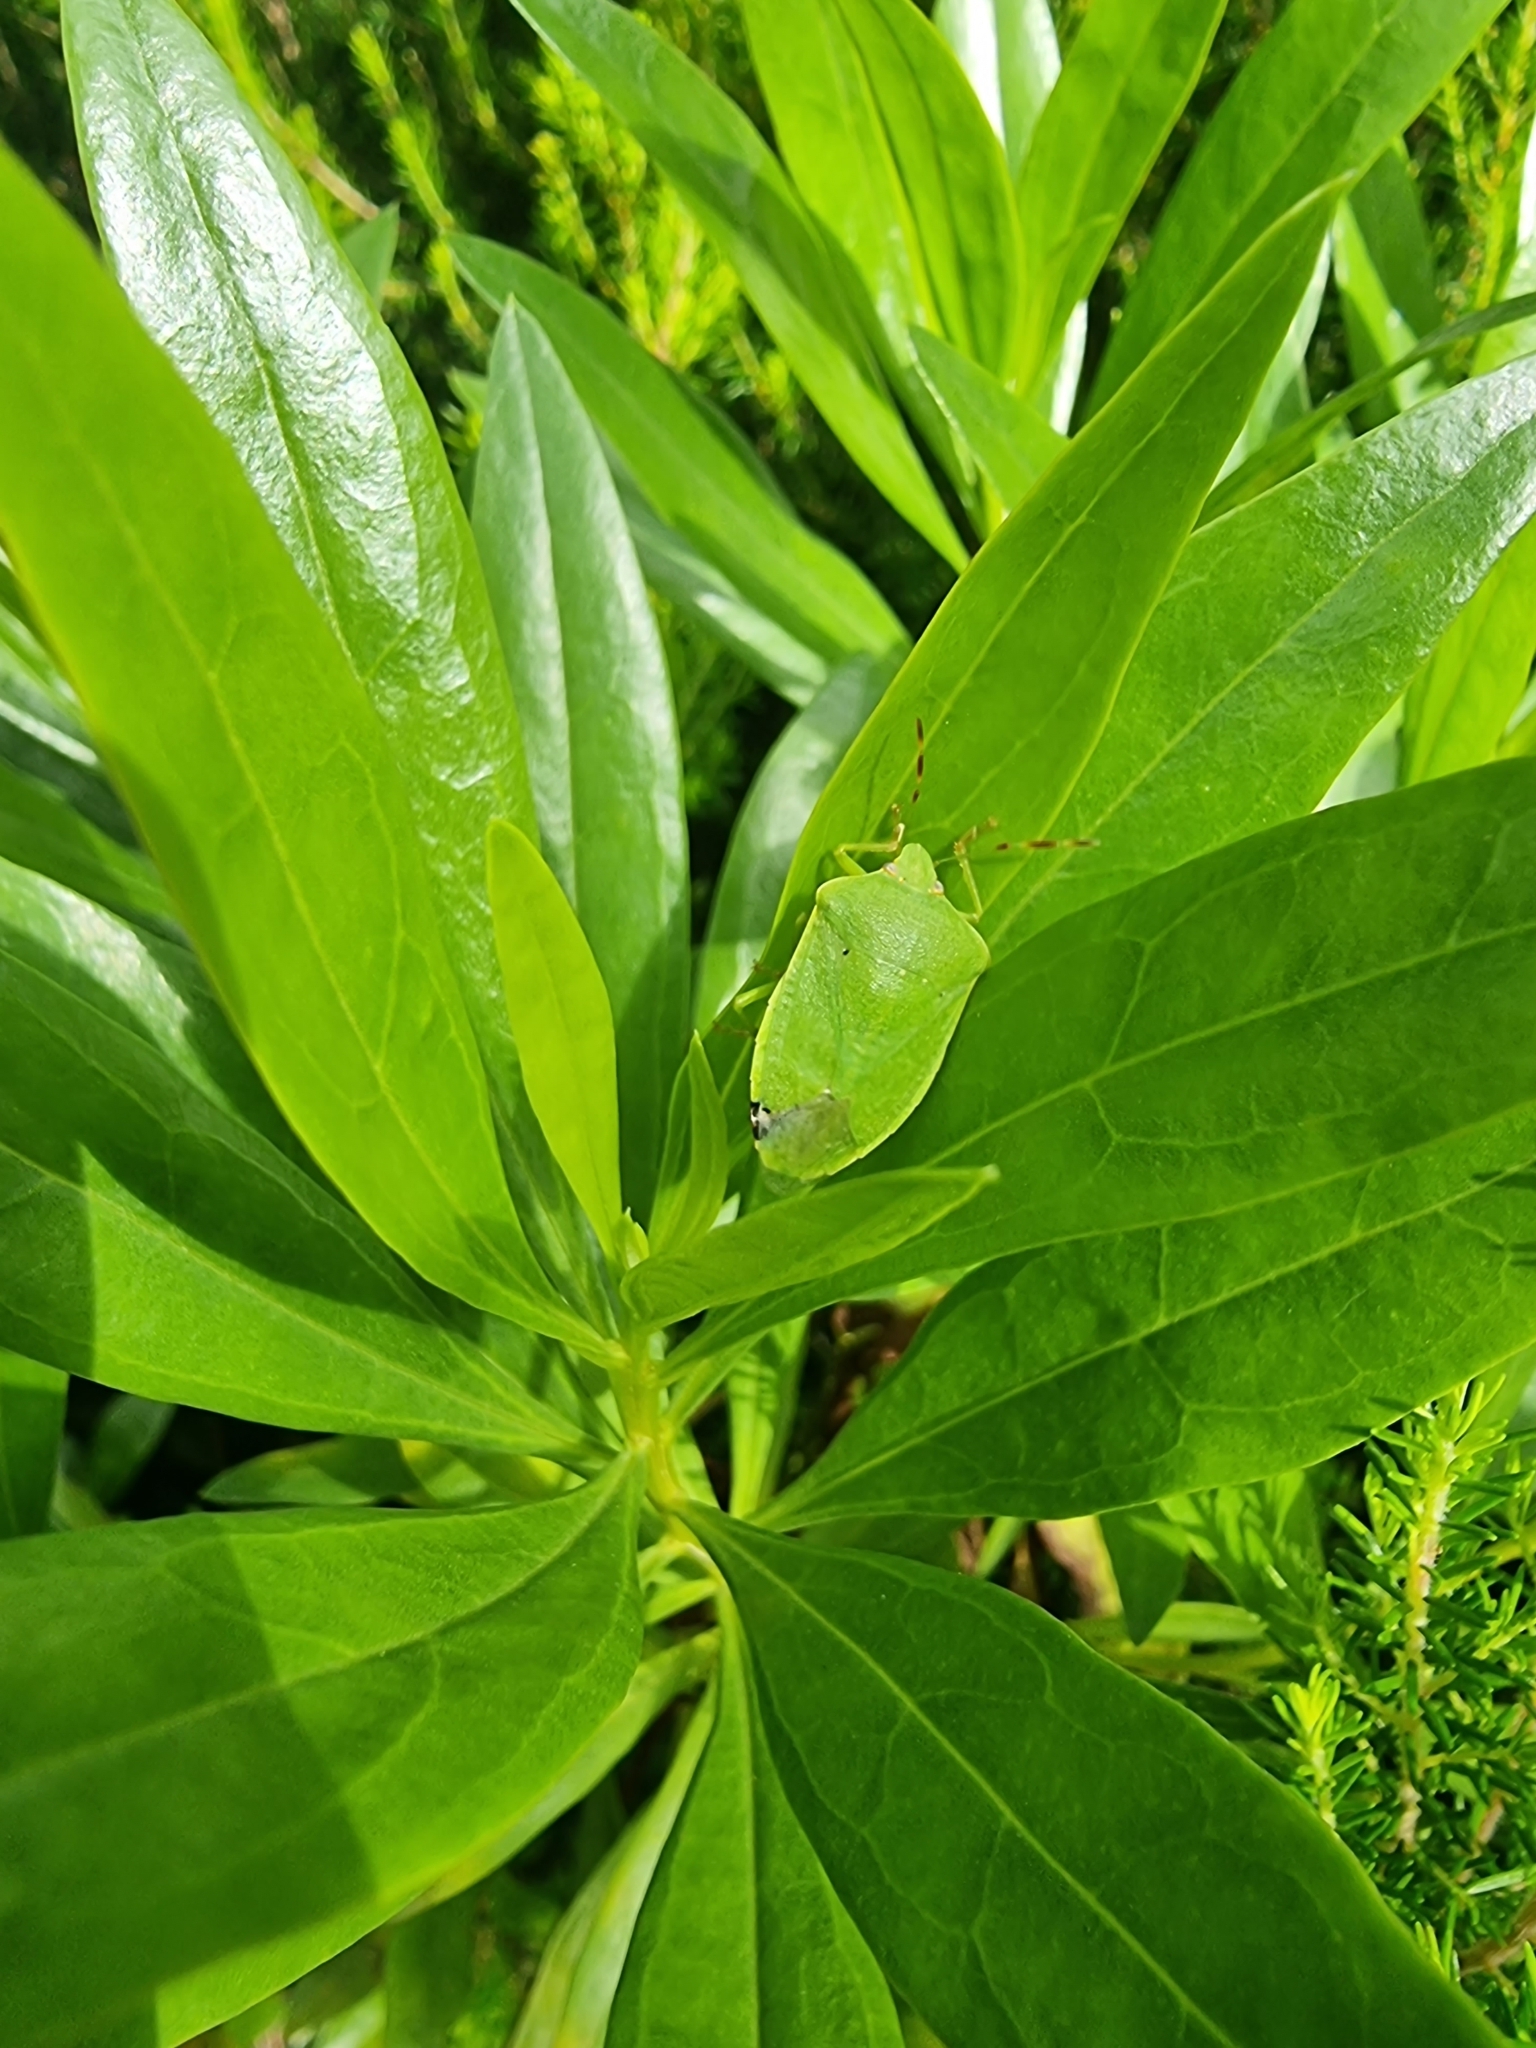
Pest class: stink_bug